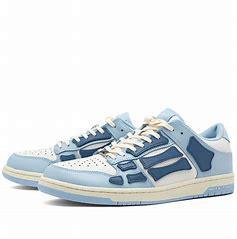
Brand: Amiri
Model: Skel Top